Zeppelin LZ 24

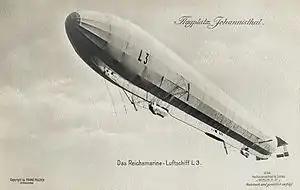
LZ 24 (L 3)

The Imperial German Navy Zeppelin LZ 24 (L 3) was a M-class World War I zeppelin.